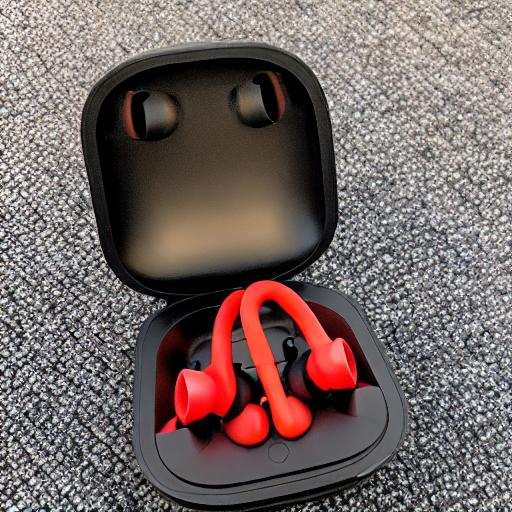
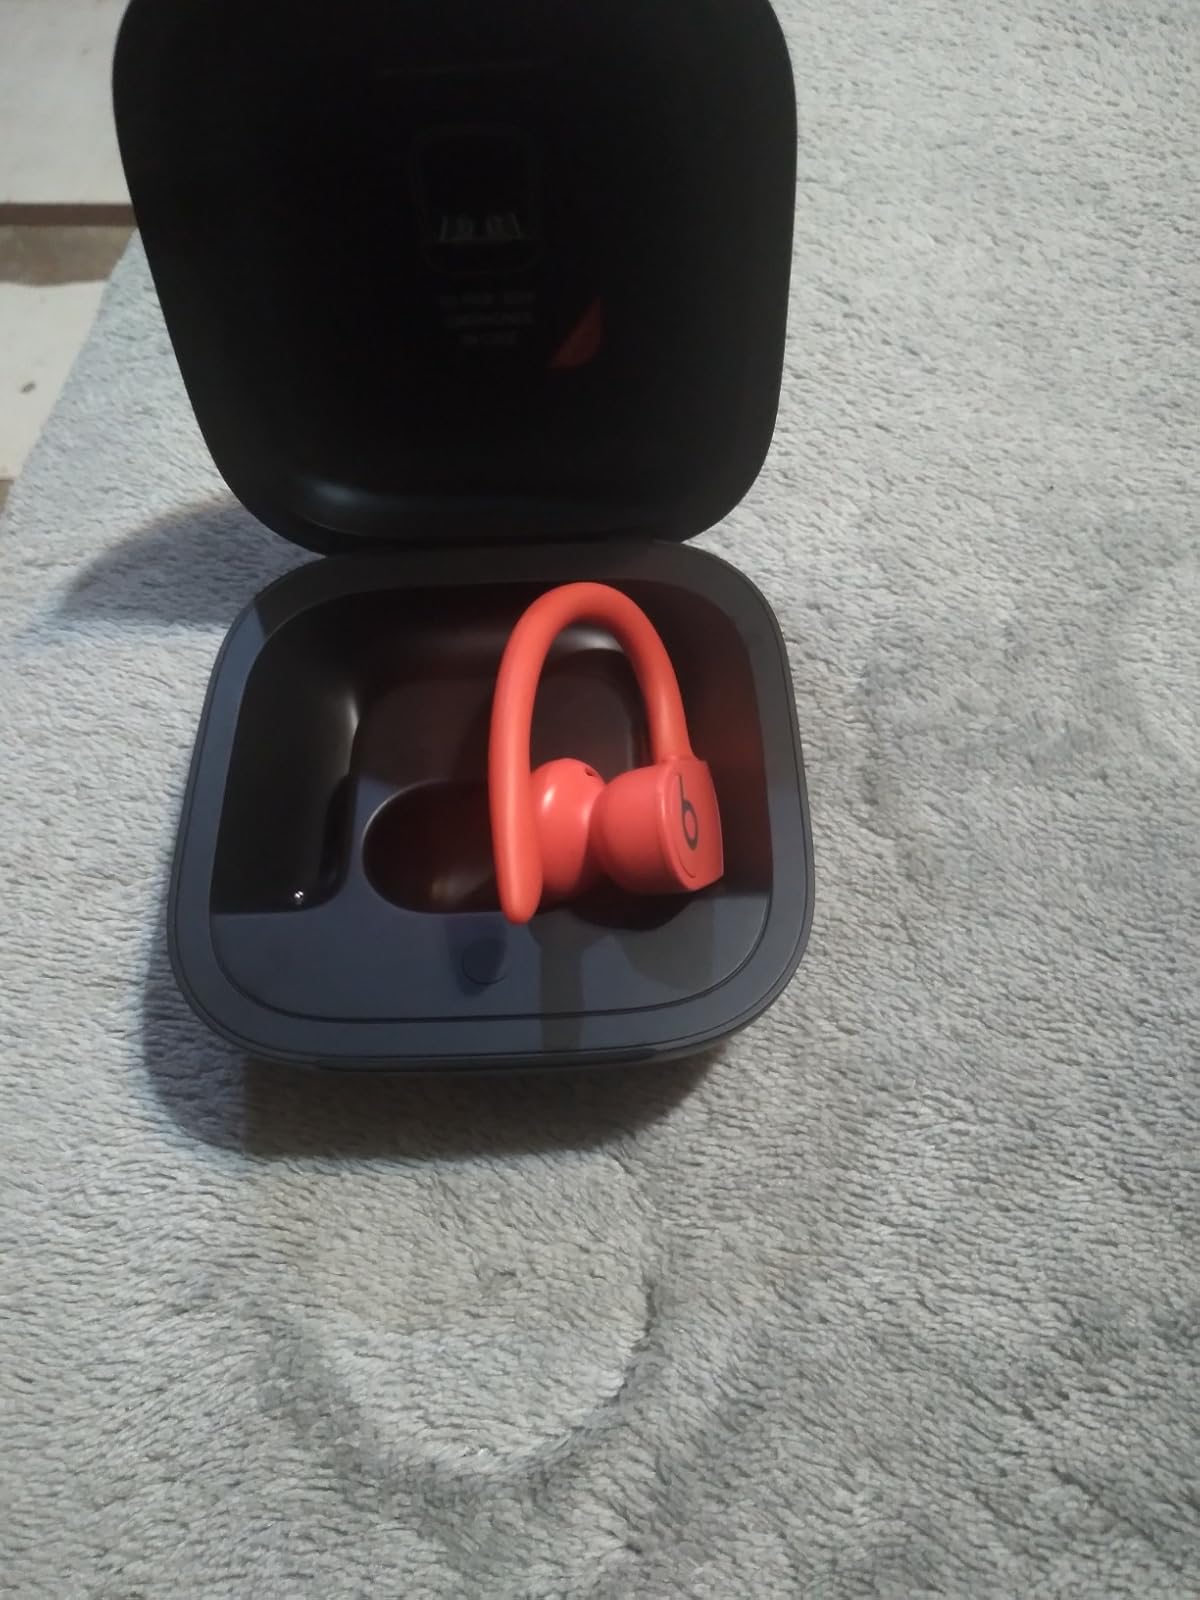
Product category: earbuds
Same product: no